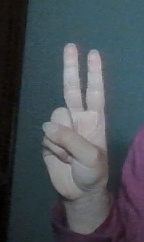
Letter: taa